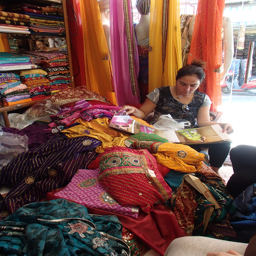
the staging area is thick with saris !